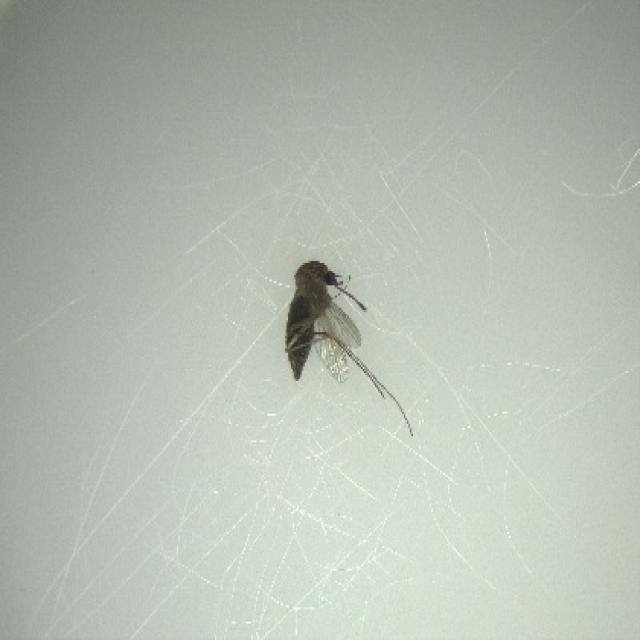
Species: culex_tritaeniorhynchus